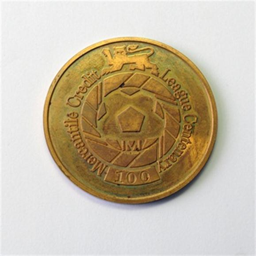
lot 23 - a circular gold effect medal , engraved to the front